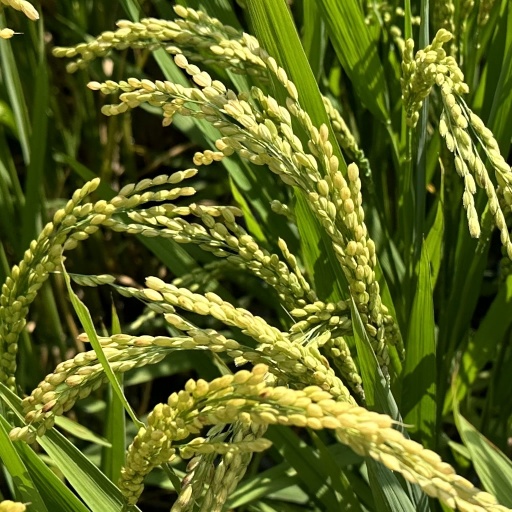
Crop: rice